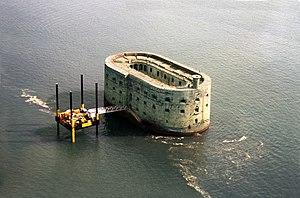
Destiné à assurer la protection de l'embouchure de la Charente et des places fortes associées (Île d'Aix et Rochefort), ce fort du 19ème siècle n'aura pratiquement jamais servi du fait des progrès de l'artillerie. Après avoir été transformé en prison, c'est au 20ème siècle qu'il connaîtra une consécration internationale grâce à un célèbre jeu télévisé
Le fort Boyard est une fortification située sur un haut fond formé d'un banc de sable à l'origine, appelé la « longe de Boyard » qui se découvre à marée basse et est situé entre l'île d'Aix au nord-est, l'île d'Oléron au sud-ouest, avec l'île Madame au sud-est et l'île de Ré au nord, appartenant à l'archipel charentais. La Longe de Boyard est rattachée au cadastre de la commune de l'Île-d'Aix, dans le département de la Charente-Maritime.